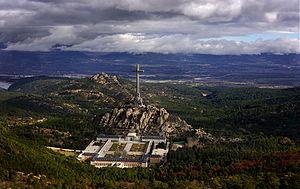
Les élections générales espagnoles de novembre 2019 se tiennent le dimanche 10 novembre 2019 afin d'élire les 350 députés et 208 des 265 sénateurs de la XIVᵉ législature des Cortes Generales.